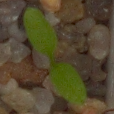
Label: common_chickweed